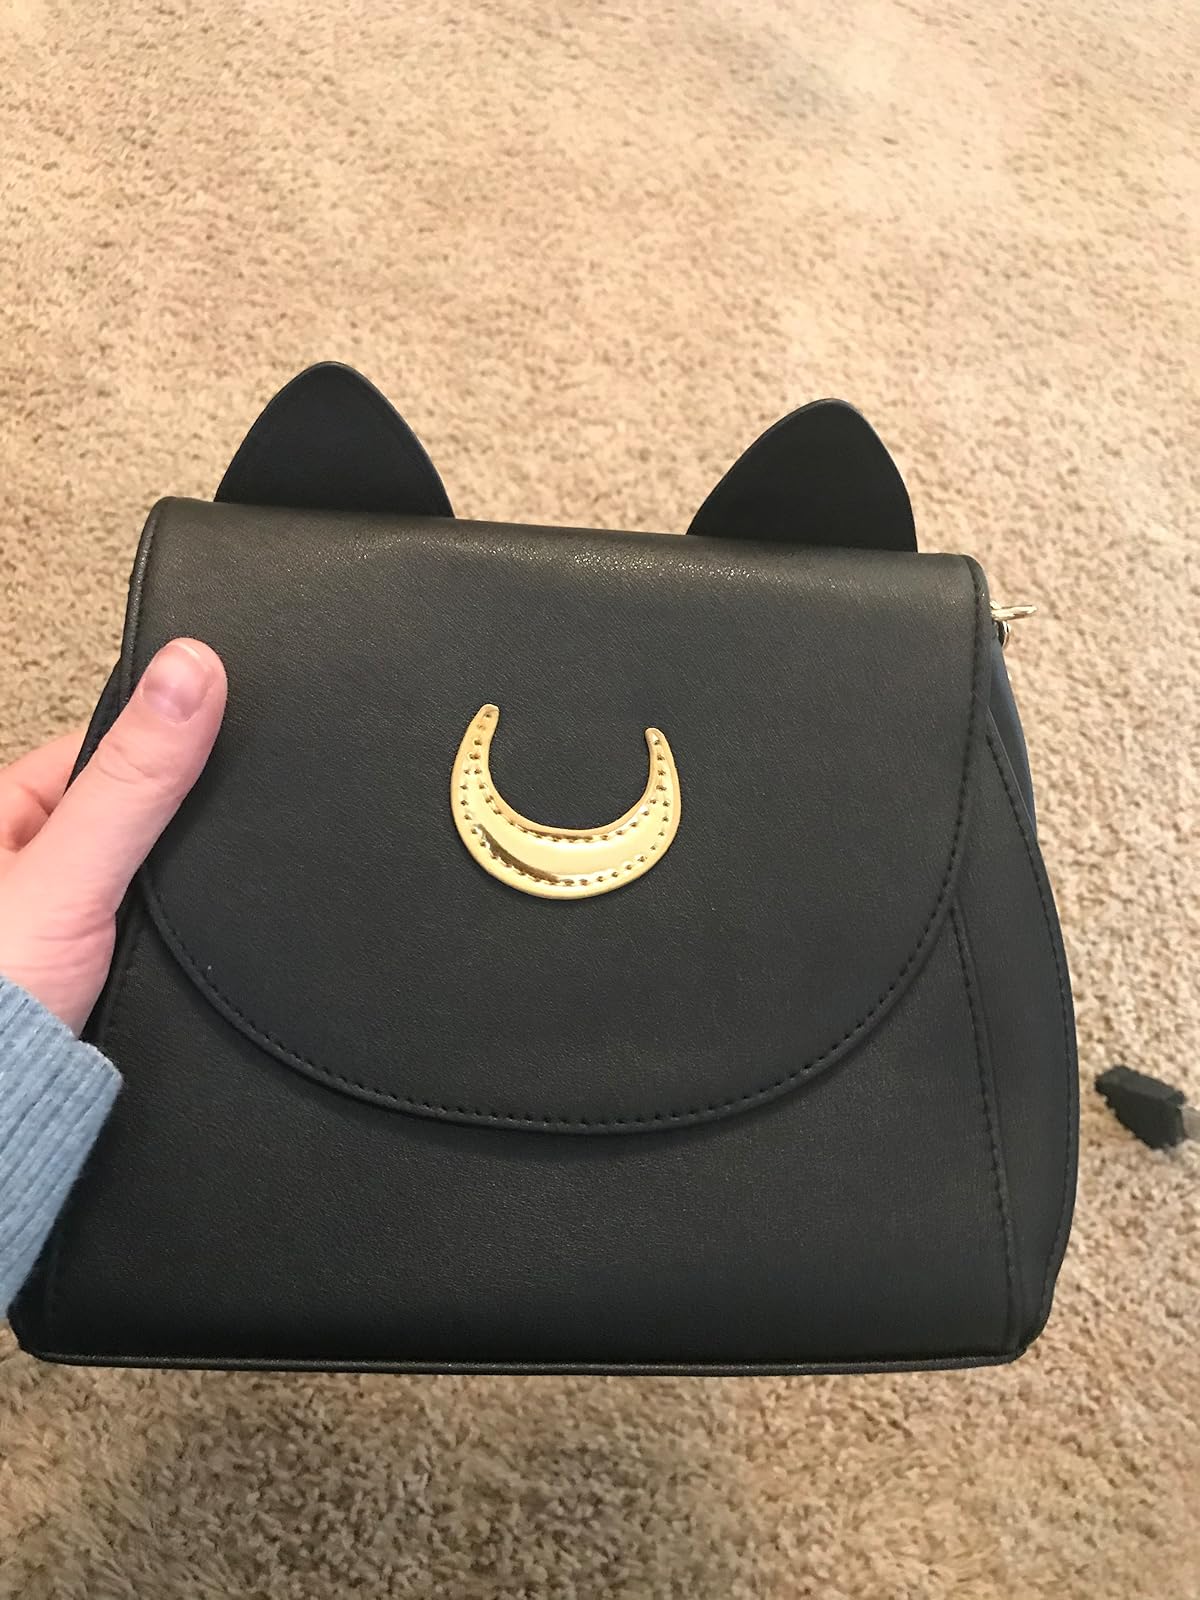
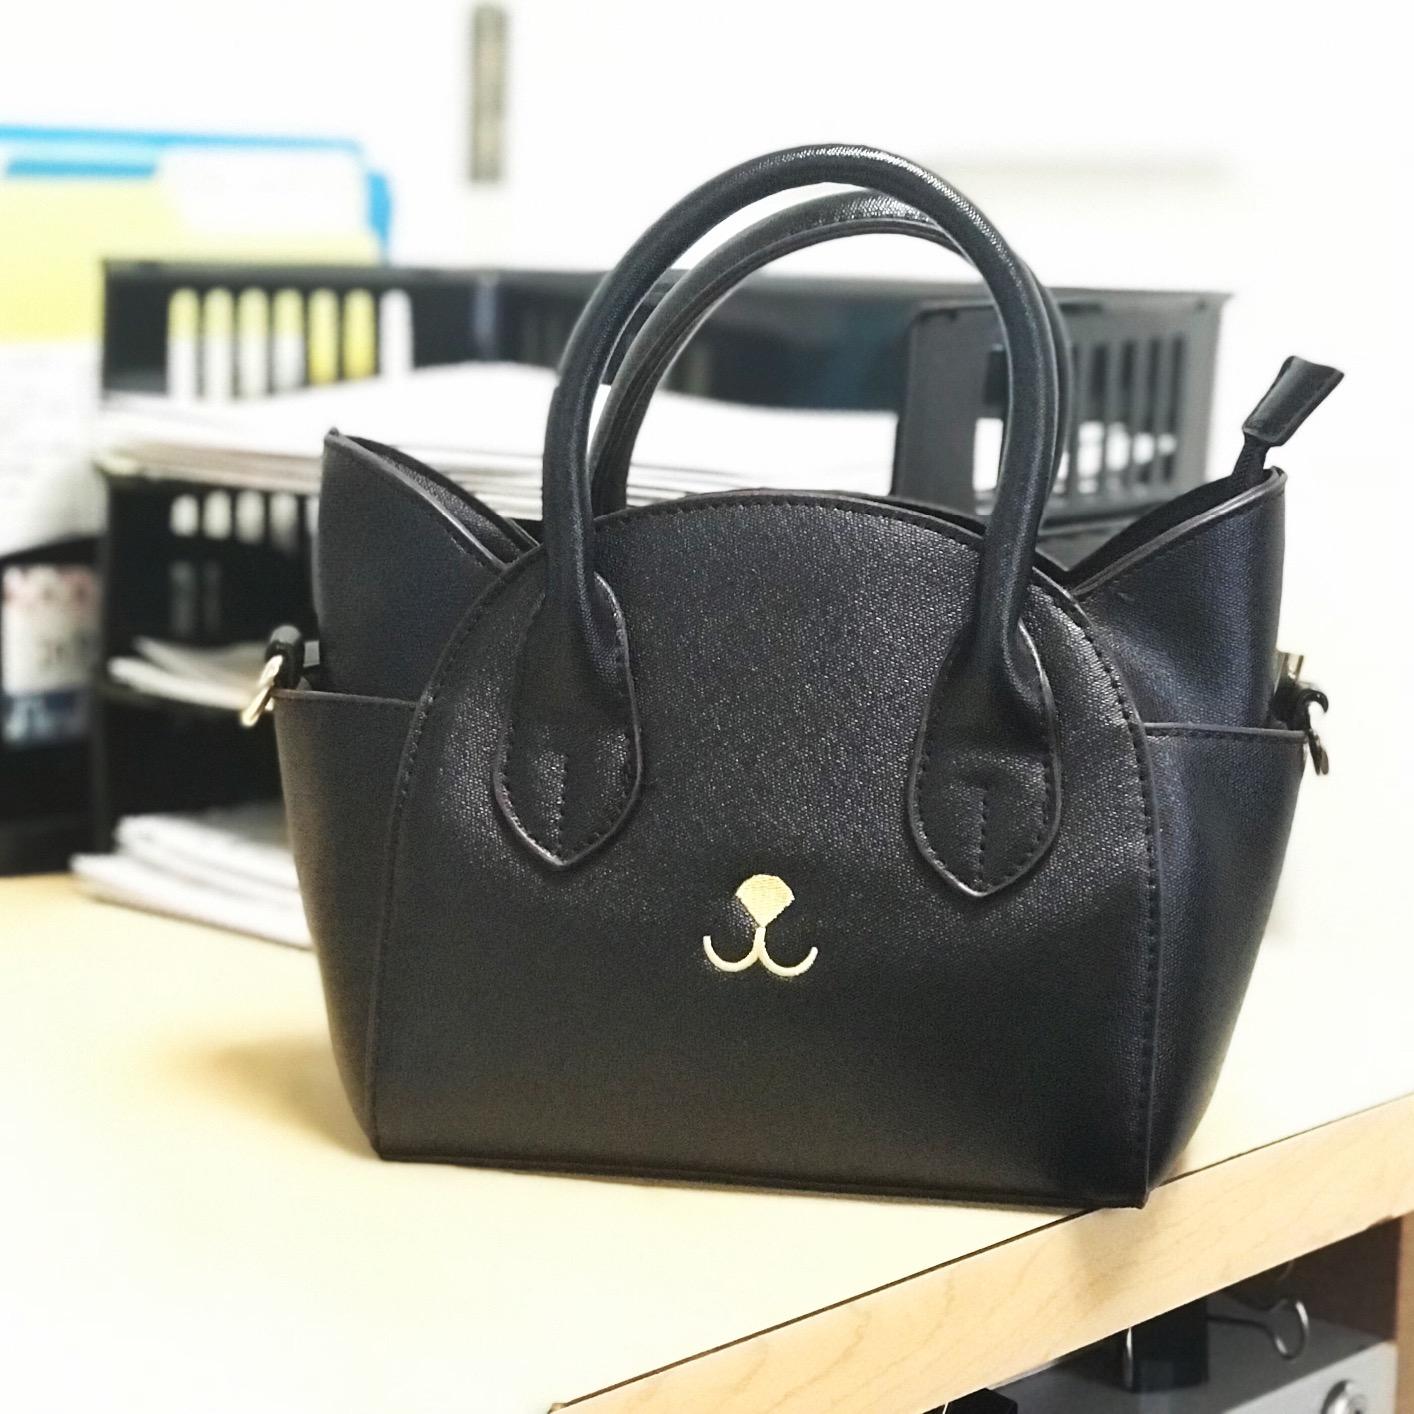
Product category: accessories_handbag
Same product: no